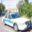
Label: automobile